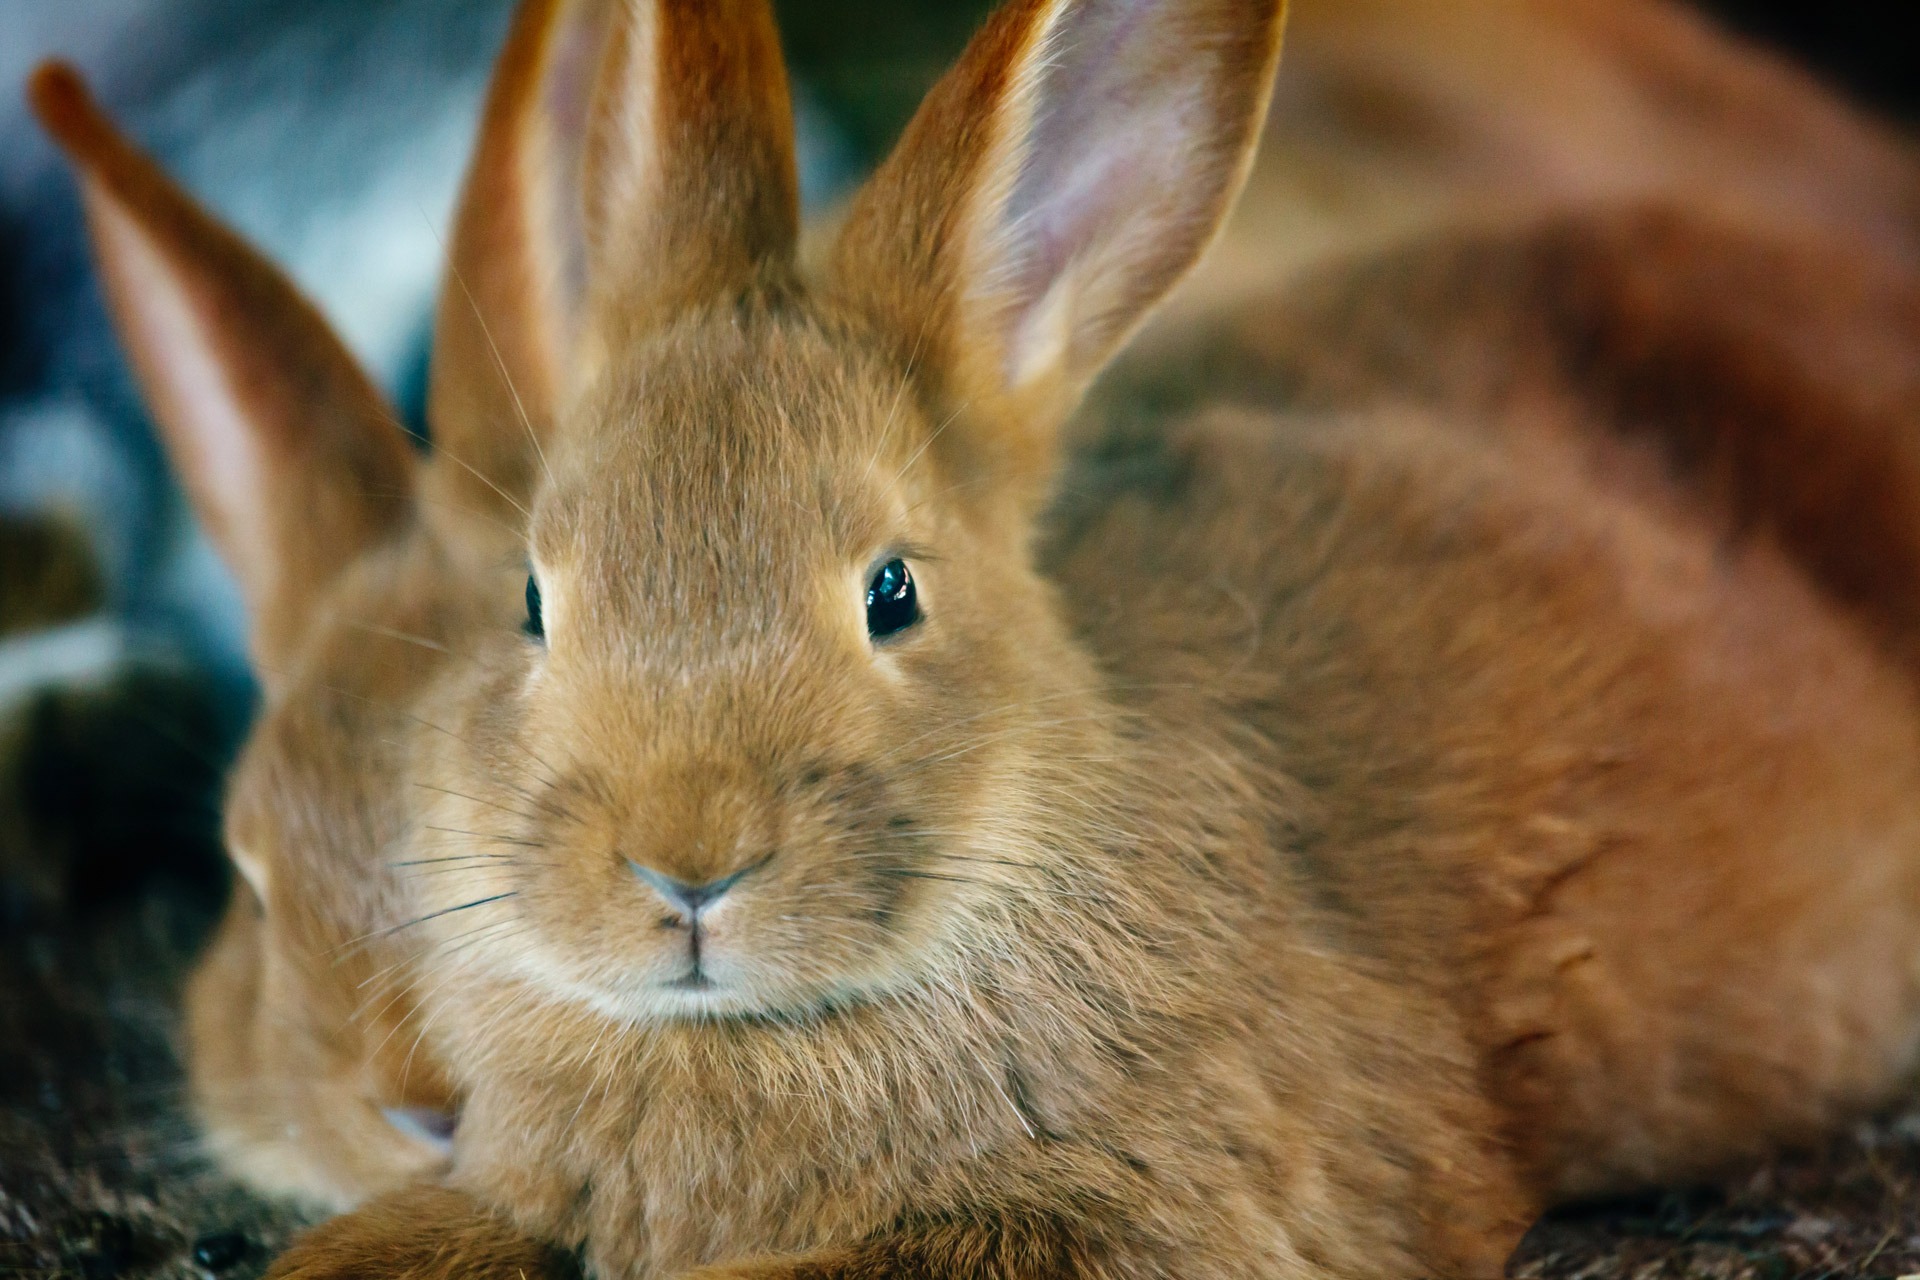
animal, cute, looking, wildlife, pet, fur, portrait, fluffy, mammal, ear, rodent, fauna, rabbit, hare, whiskers, furry, ears, vertebrate, easter, bunny, domestic rabbit, rabits and hares, wood rabbit